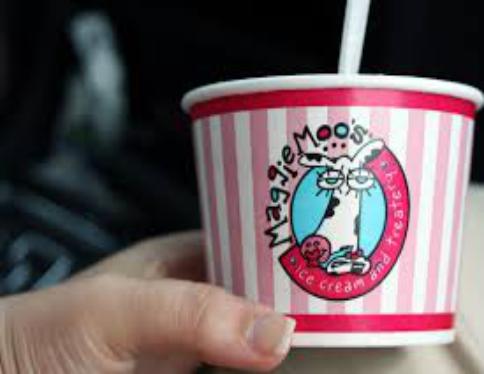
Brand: MaggieMoo's Ice Cream and Treatery
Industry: Food